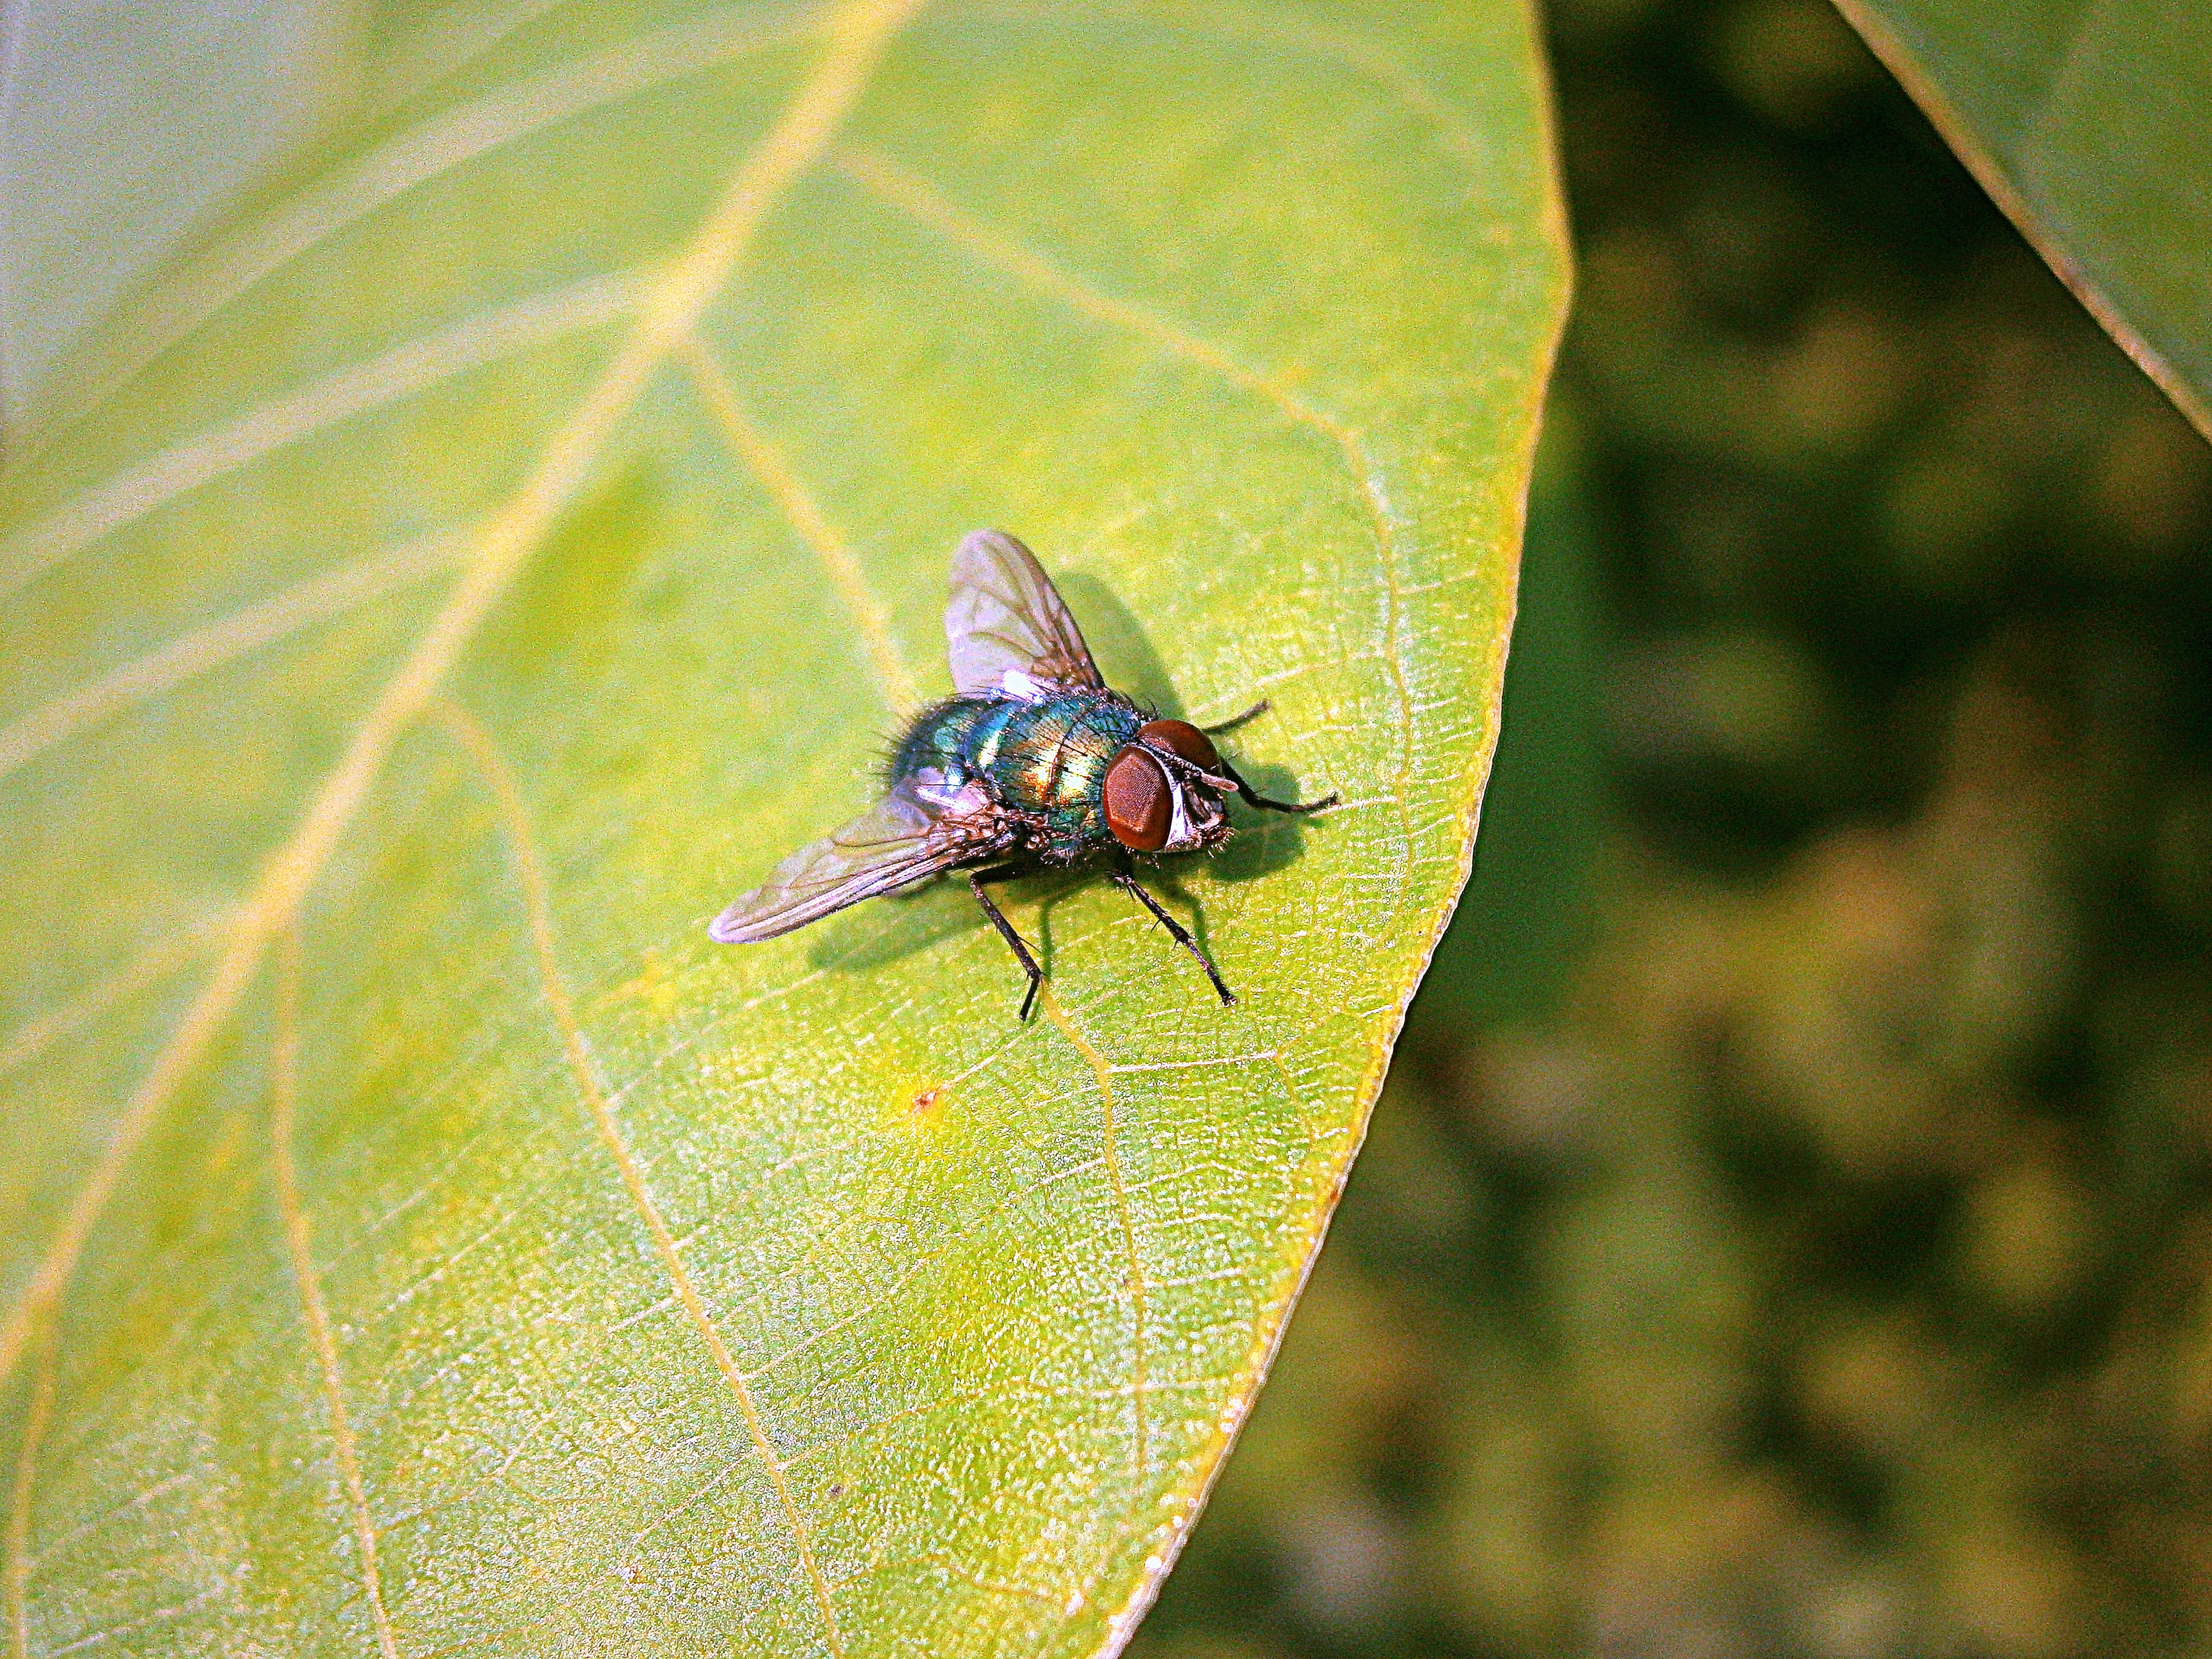
nature, wing, structure, plant, hair, photography, leaf, flower, animal, fly, green, insect, macro, close, fauna, invertebrate, close up, shiny, pest, hymenoptera, diptera, calliphoridae, bluebottle, macro photography, arthropod, insect macro, leaf beetle, whopper, metallic blue, plant stem, true bugs, gold green